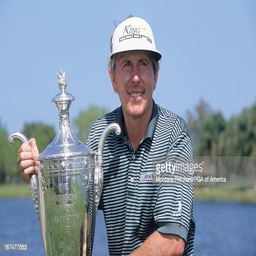
golfer with the trophy during event held